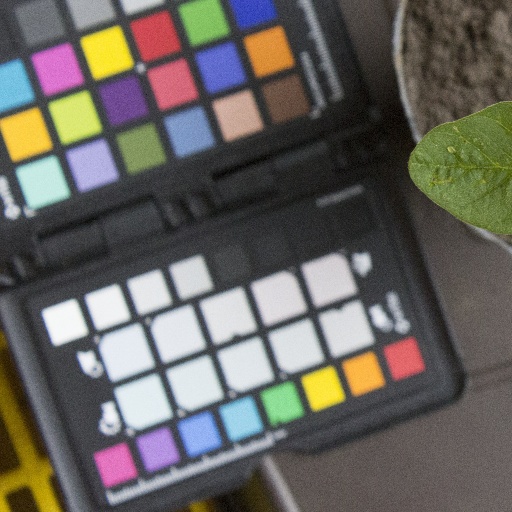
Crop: soybean